Vixen!

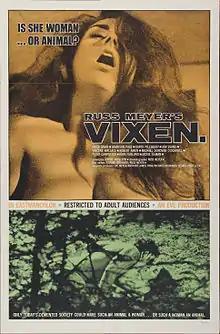
US film poster

Vixen! is a 1968 American drama film and satiric softcore sexploitation film directed by Russ Meyer and starring Erica Gavin. It was the first film to be given an X rating for its sex scenes, and was a breakthrough success for Meyer. The film was developed from a script by Meyer and Anthony James Ryan.